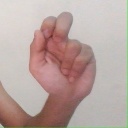
अक्षर: ढ